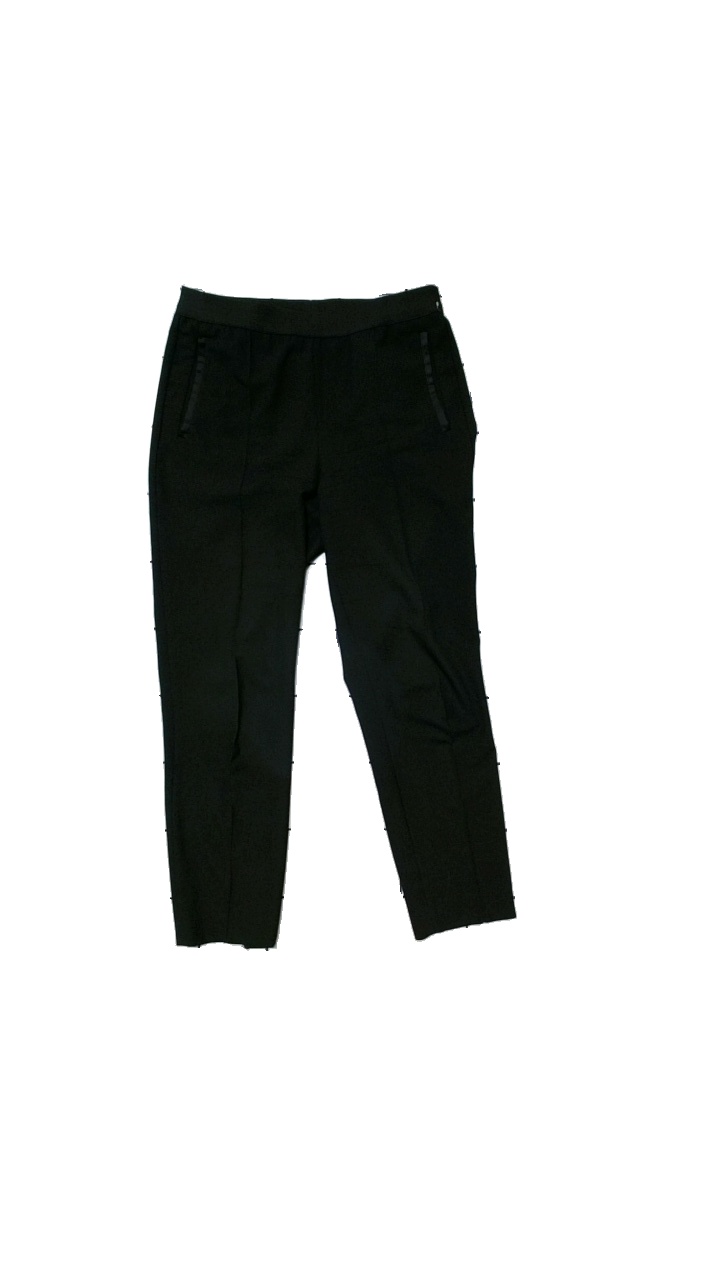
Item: Trousers (Ladies)
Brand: Filippa K
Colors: Black
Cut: Regular
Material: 68% polyester, 29% viscose, 3% elastane
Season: All
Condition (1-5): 3
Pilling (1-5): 5
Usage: Reuse
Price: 100-150